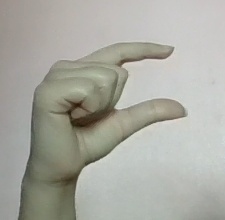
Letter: dal